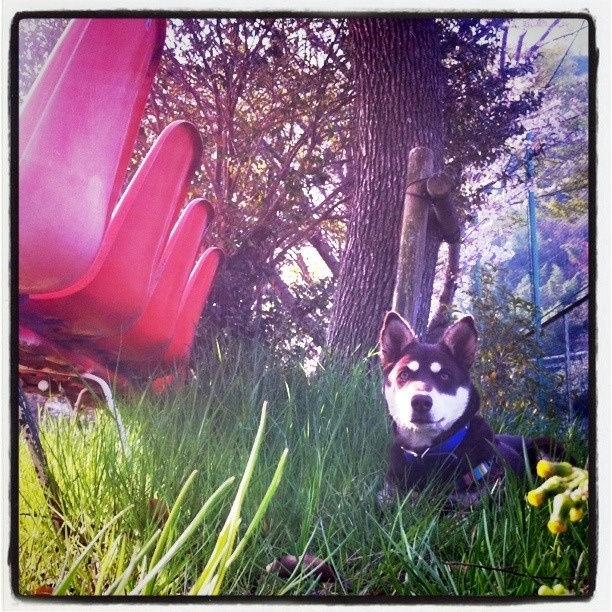
An adorable dog lays behind plastic red chairs in a grass covered park next to a tree.
A dog sitting in some grass looking at something.
A dog crouches in the tall grass beneath a tree.
A dog lying in the grass behind a row of chairs.
A husky type of dog laying in the grass behind some plastic chairs.